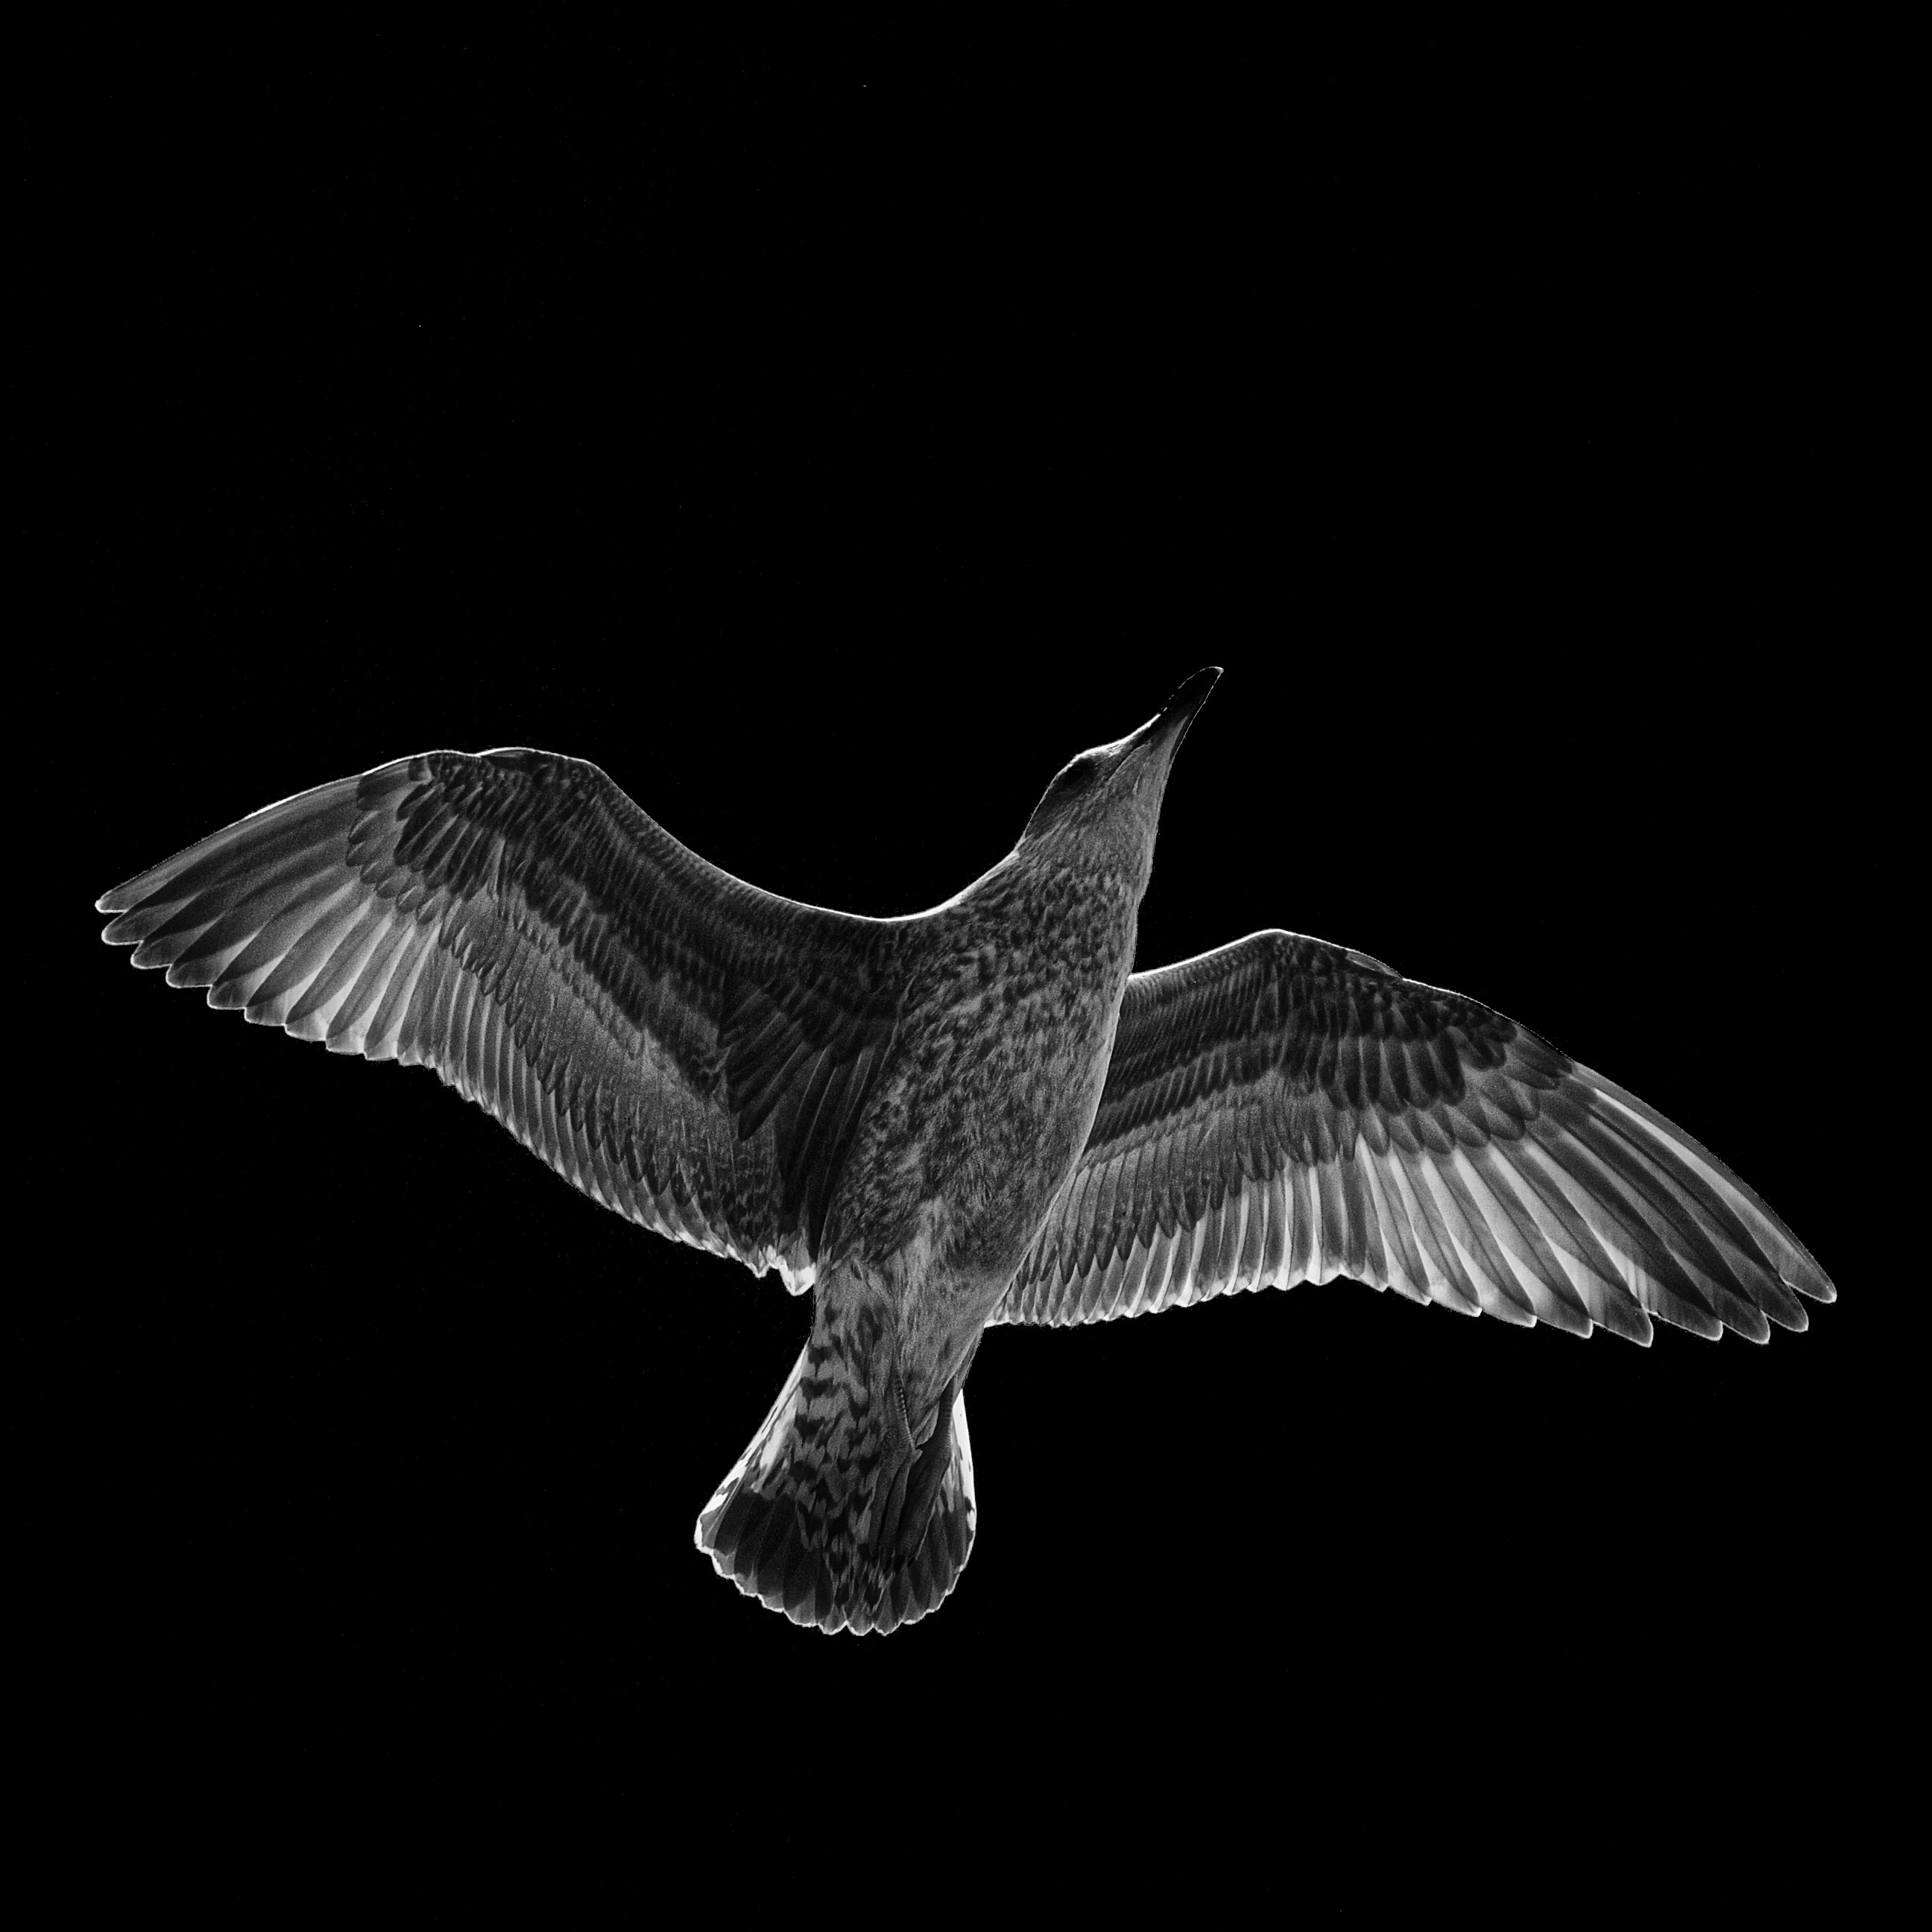
nature, bird, wing, black and white, white, animal, flying, seagull, wildlife, wild, gull, flight, black, monochrome, art, vertebrate, bat, monochrome photography, nerivill1